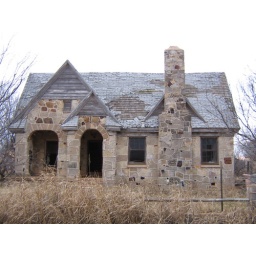
Hubby's family home still stands in Rural Texas, there is field stone and melted glass in the stone work.